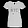
Label: T - shirt / top